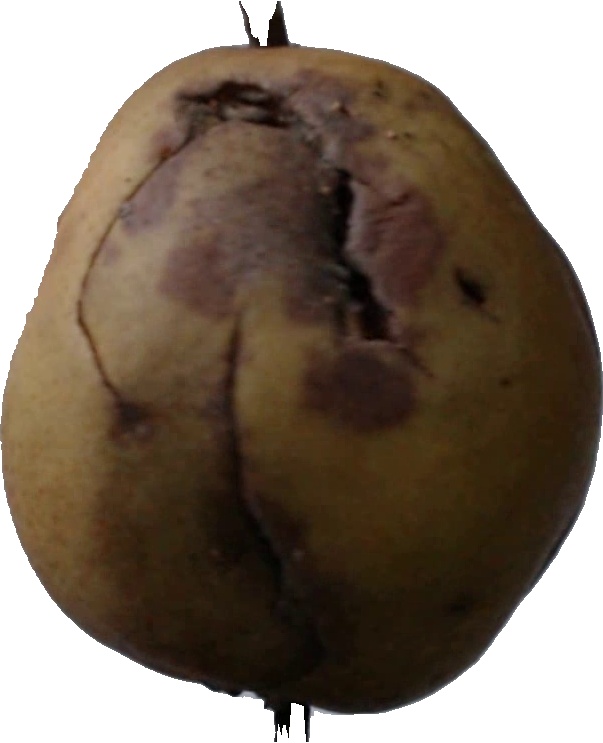
Label: pear_3